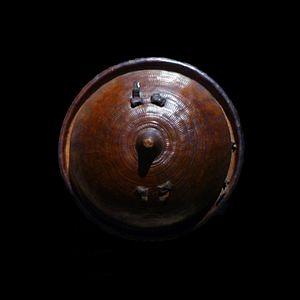
Bouclier Tulama (Oromo). Ethiopie, XXe siècle. Cuir de buffle ou d'antilope. Lyon. Musée des Confluences
Les Tulama sont une population d'Éthiopie, l'un des principaux sous-groupes des Oromo. La plupart vivent dans le nord de la province historique de Shewa, à Addis-Abeba et dans les alentours de la capitale.